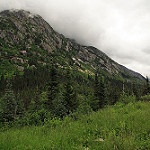
Label: mountain